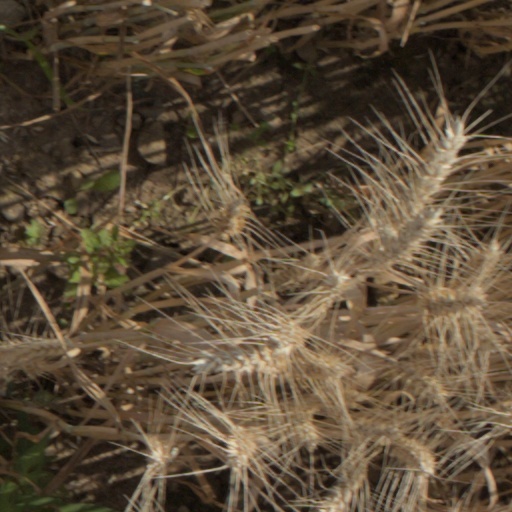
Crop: wheat